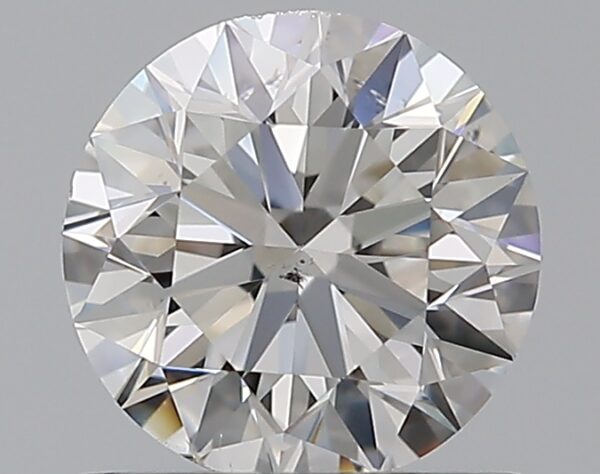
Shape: round
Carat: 0.7
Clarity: SI1
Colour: F
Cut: EX
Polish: EX
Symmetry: VG
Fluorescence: N
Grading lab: GIA
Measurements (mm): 5.59 x 5.64 x 3.54